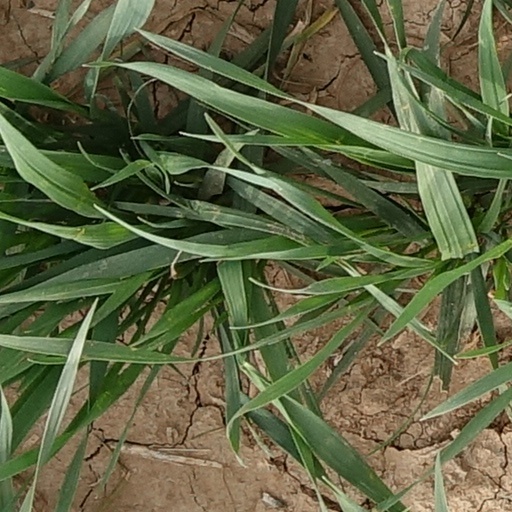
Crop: wheat